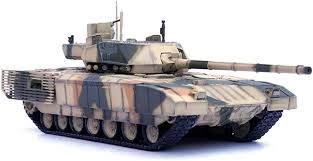
Label: Tank